Bob Jungels

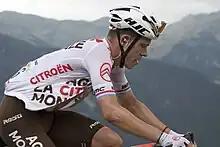
Jungels at the 2022 Tour de France

His first season with the French squad was hampered first by a back injury and then a head injury suffered in a crash in the Amstel Gold Race. Then in June 2021 the team announced that he would miss the Tour de France and the COVID-19 pandemic-delayed 2020 Summer Olympics for surgery for iliac artery endofibrosis. He returned to competition after a 93-day absence at the Tour de Luxembourg in September.